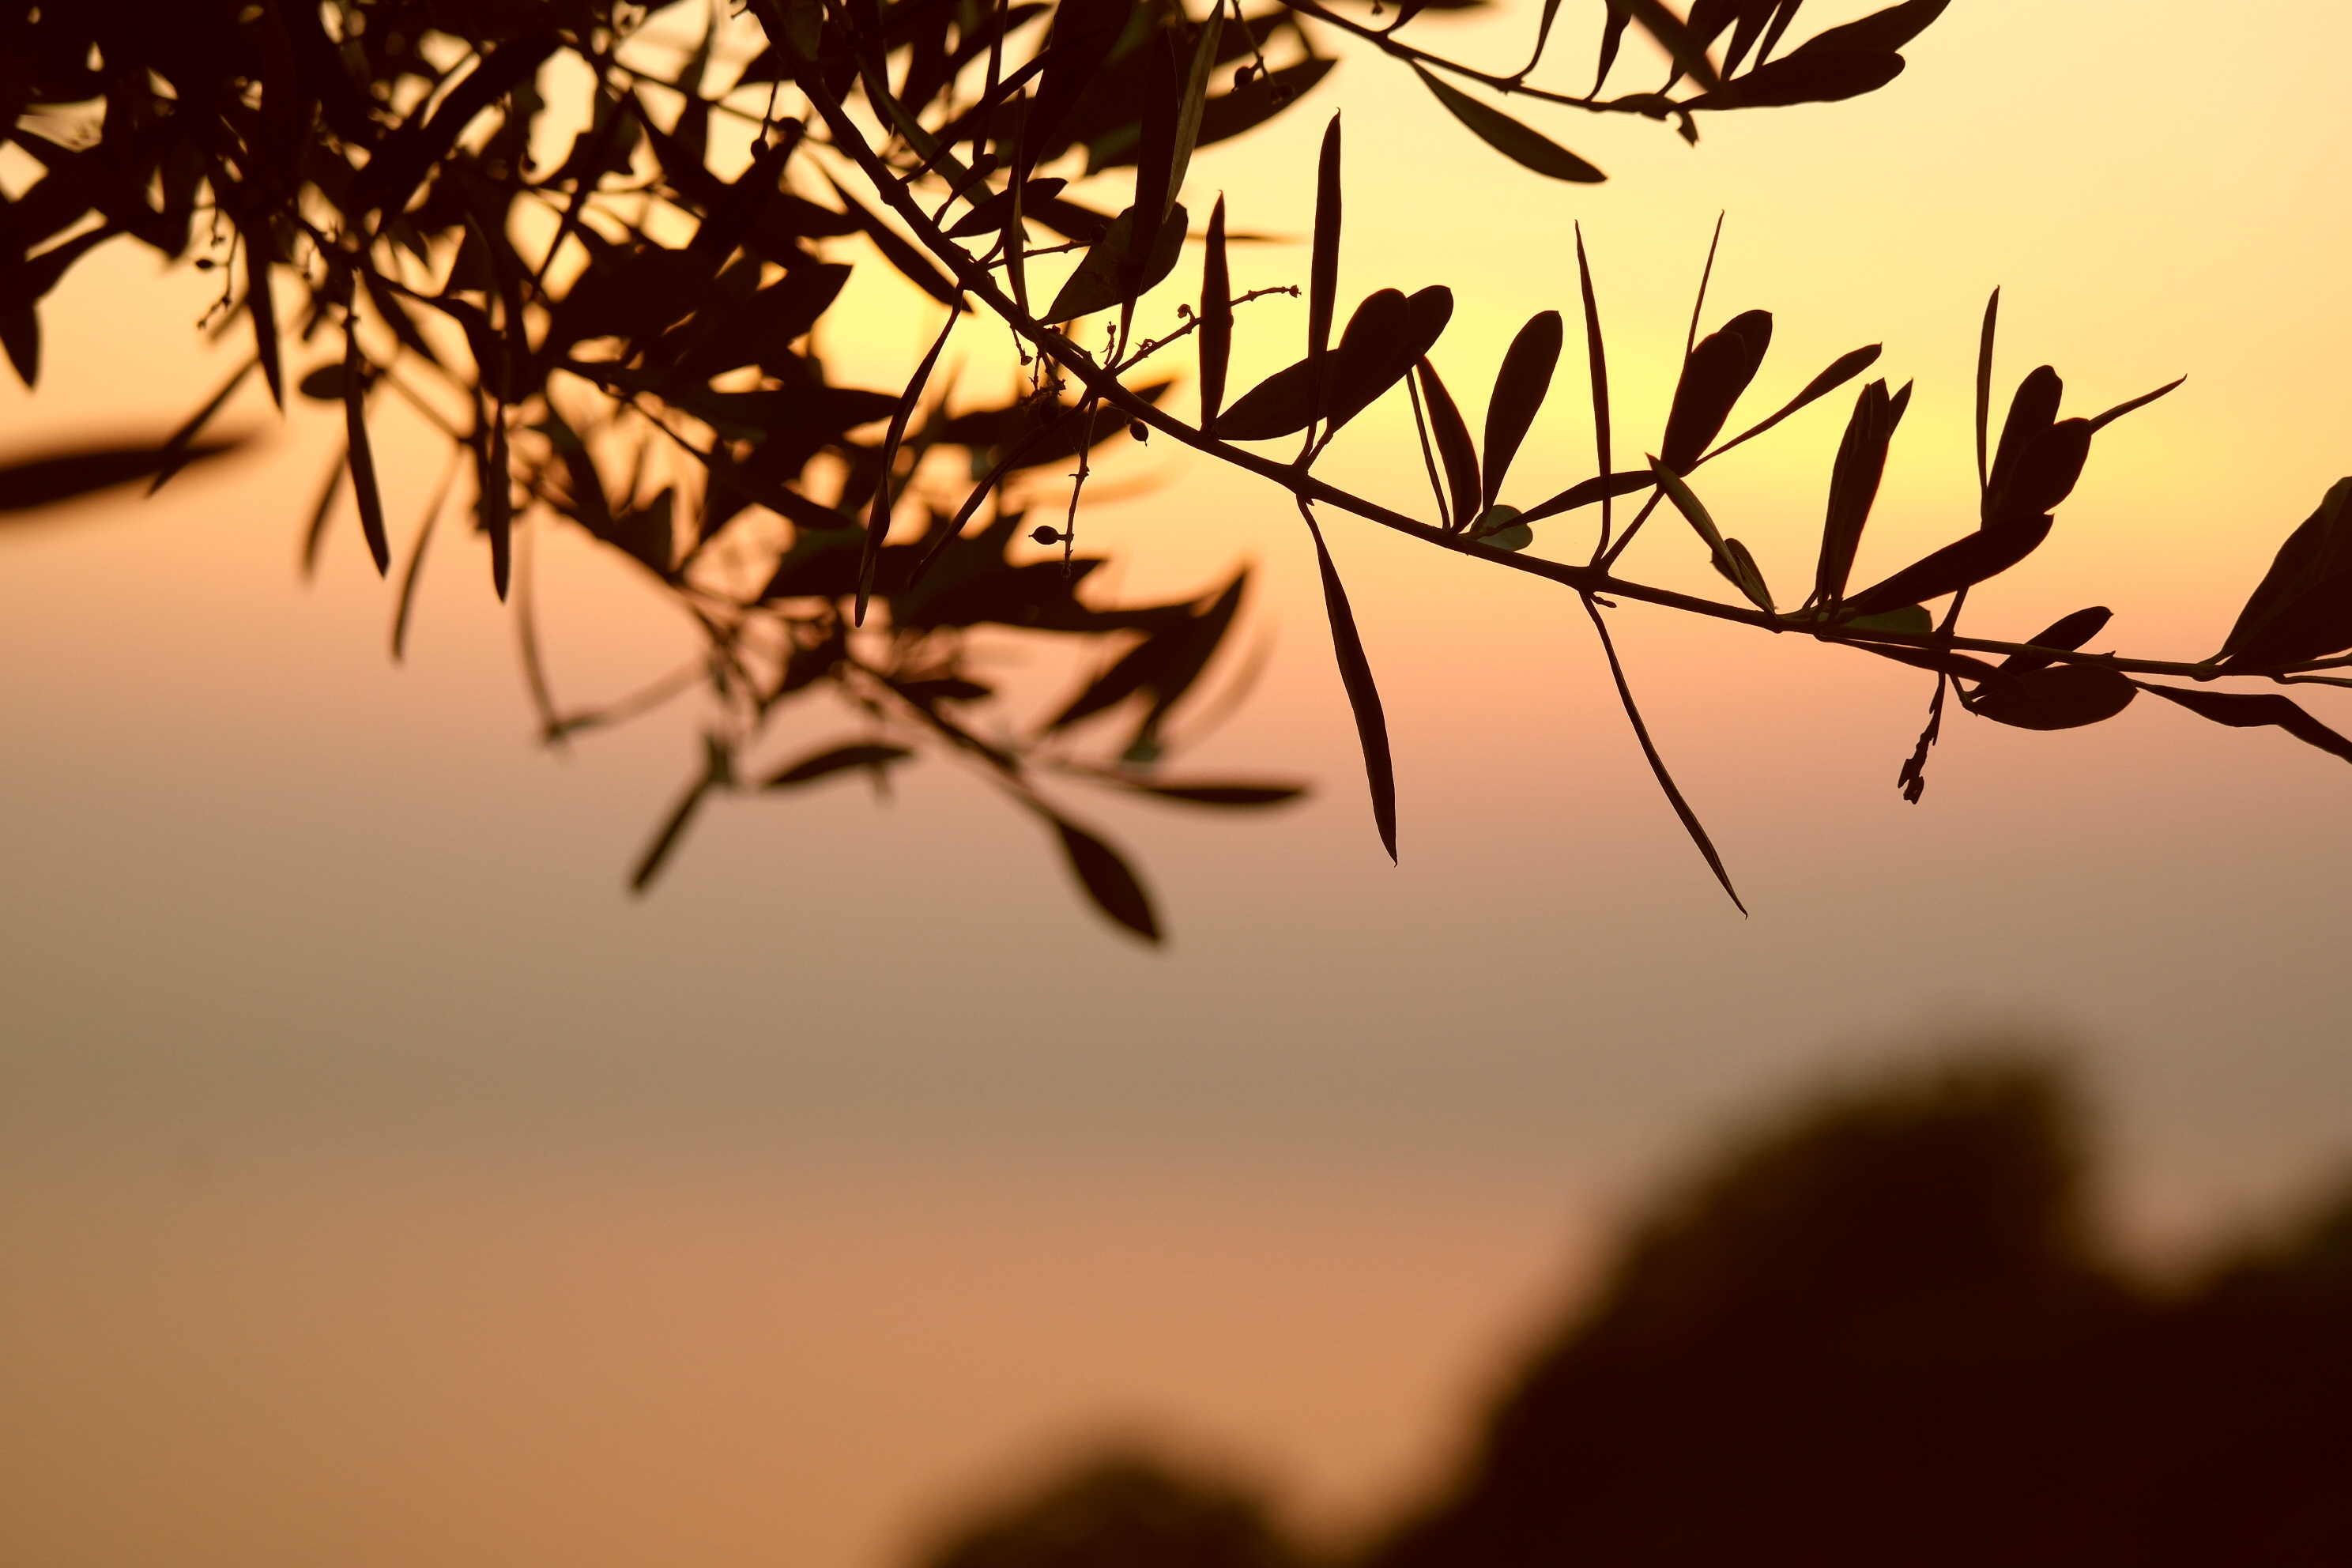
tree, nature, branch, light, plant, sky, sun, sunrise, sunset, sunlight, morning, leaf, flower, foliage, evening, reflection, autumn, close up, leaves, branches, macro photography, olive tree